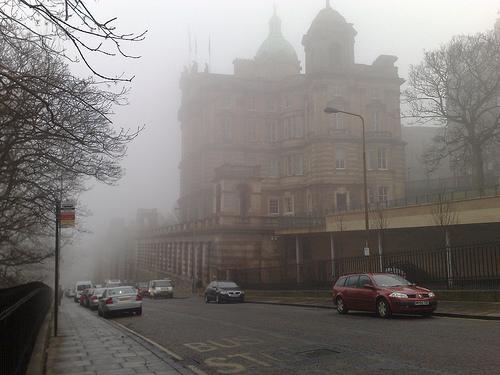
Weather: foggy or hazy